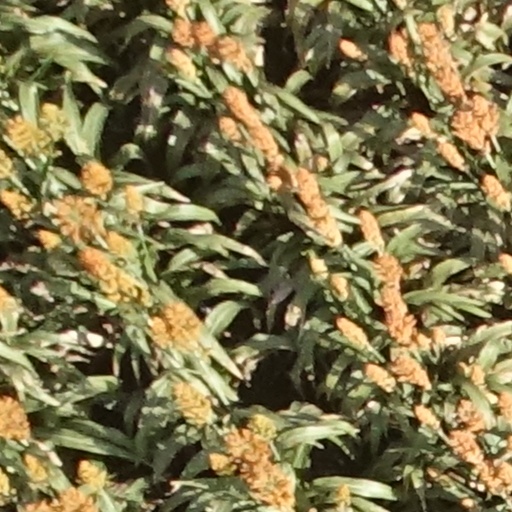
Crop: sorghum